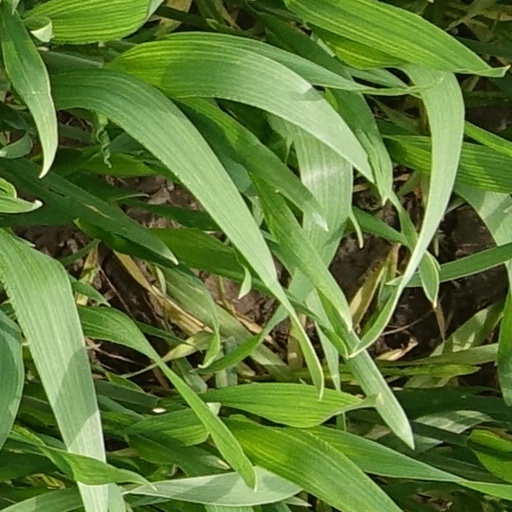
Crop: wheat